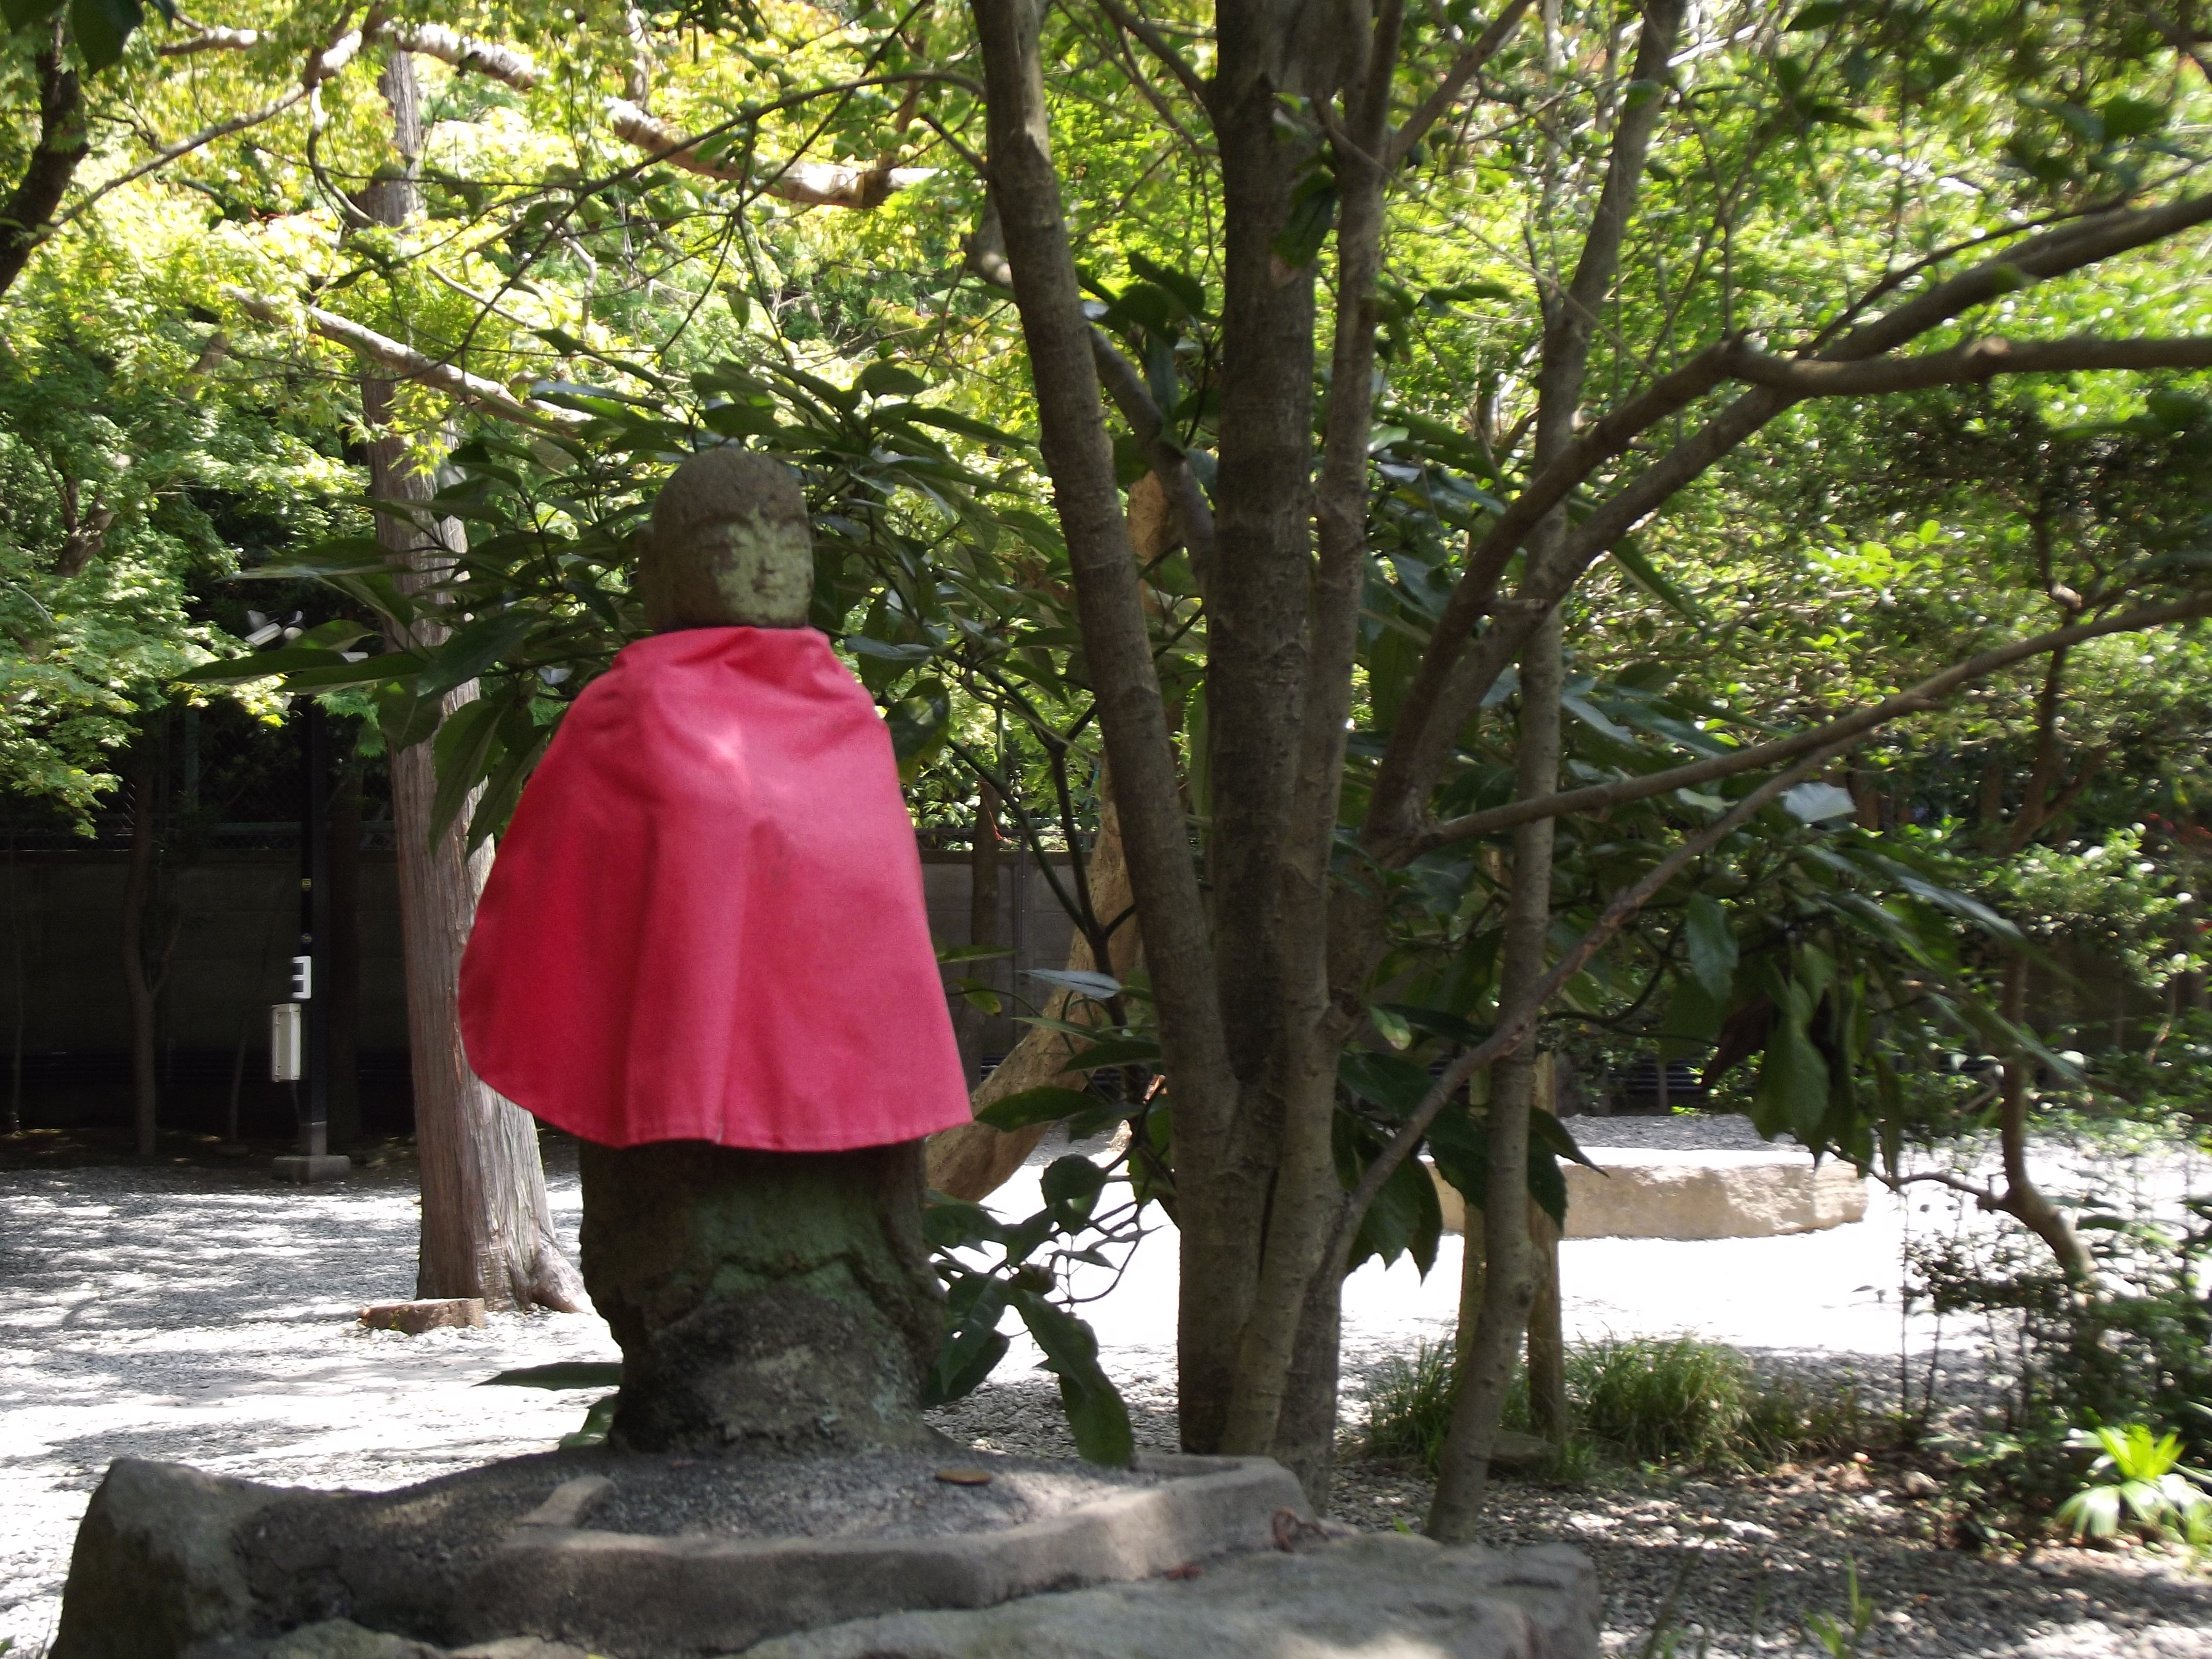
shrine, temple, garden